2025 Tour Championship

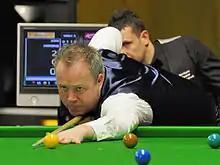
John Higgins (pictured in 2013) contesting his 58th ranking final, won the tournament.

The semi-finals were played on 4 and 5 April as the best of 19 frames. Hawkins played Higgins on 4 April. At the end of the afternoon session the score was tied at 44, with Hawkins making a 140 in the 8th frame, the highest break of the tournament at that point. However this was overtaken by Higgins in the evening session when he made a break of 144 in the 12th frame. Higgins went on to make two more century breaks and win the match 107. After the match Higgins said: "In the first session, Barry was hitting the ball well and looking superb, if he had gone 42 up he then could have gone 53 or 62, he was freezing me out. I was delighted to be 44, then I knew had to play better tonight, and I thought I played great." He also said that the venue reminded him of "Alexandra Palace on a smaller scale." Hawkins commented: "It was a good match, I just had a few loose shots and John punished me heavily, he looked at the top of his game. It has still been a good week but I am disappointed right now."